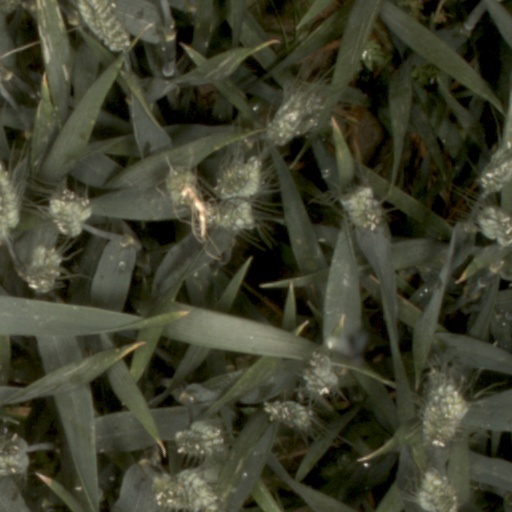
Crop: wheat